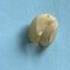
Maize quality: Bad